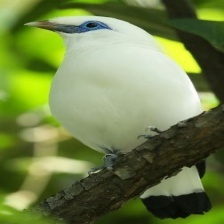
Species: BALI STARLING
Scientific name: LEUCOPSAR ROTHSCHILDI